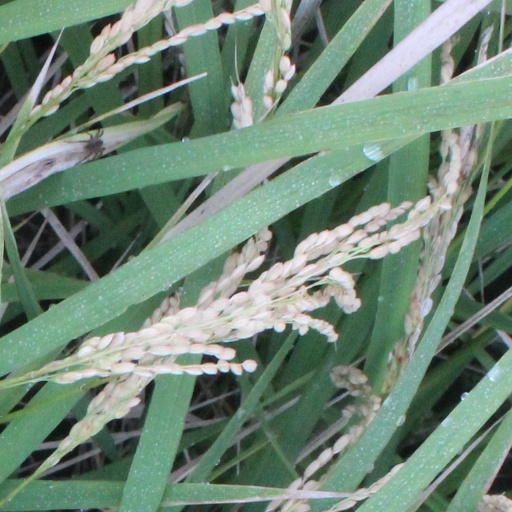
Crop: rice